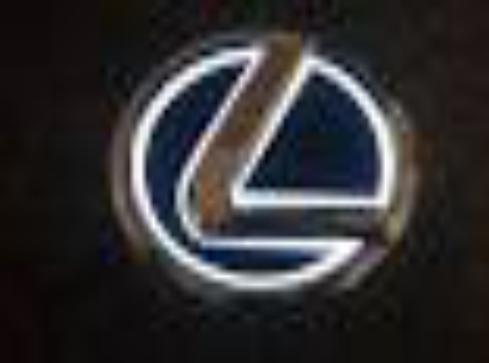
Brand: lexus-1
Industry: Transportation